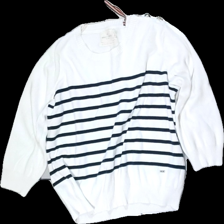
View: front
Type: Sweater
Category: Ladies
Brand: Holly And Whyte (Lindex)
Colors: White, Blue
Material: 85% viscose, 15% polyester
Pattern: Striped
Cut: Regular
Size: M
Season: Autumn
Stains: Minor
Price range: <50
Recommended usage: Export